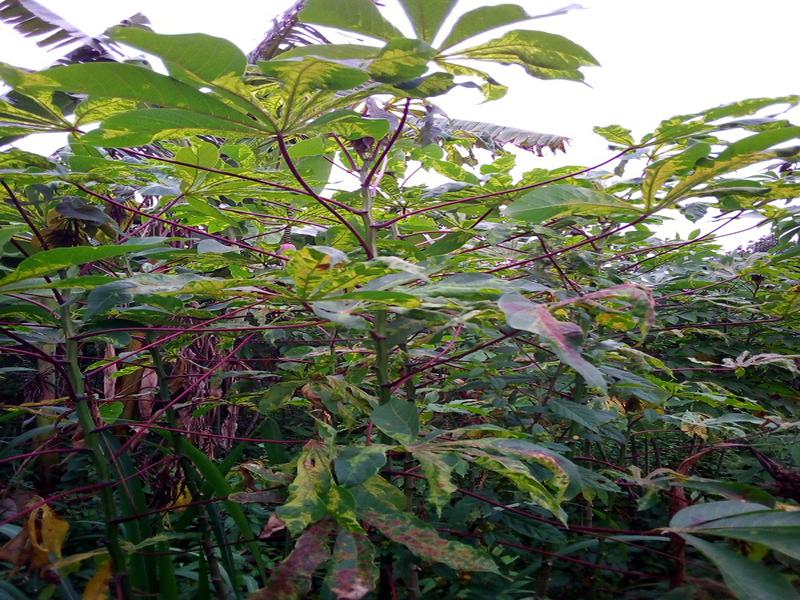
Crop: cassava
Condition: mosaic_disease